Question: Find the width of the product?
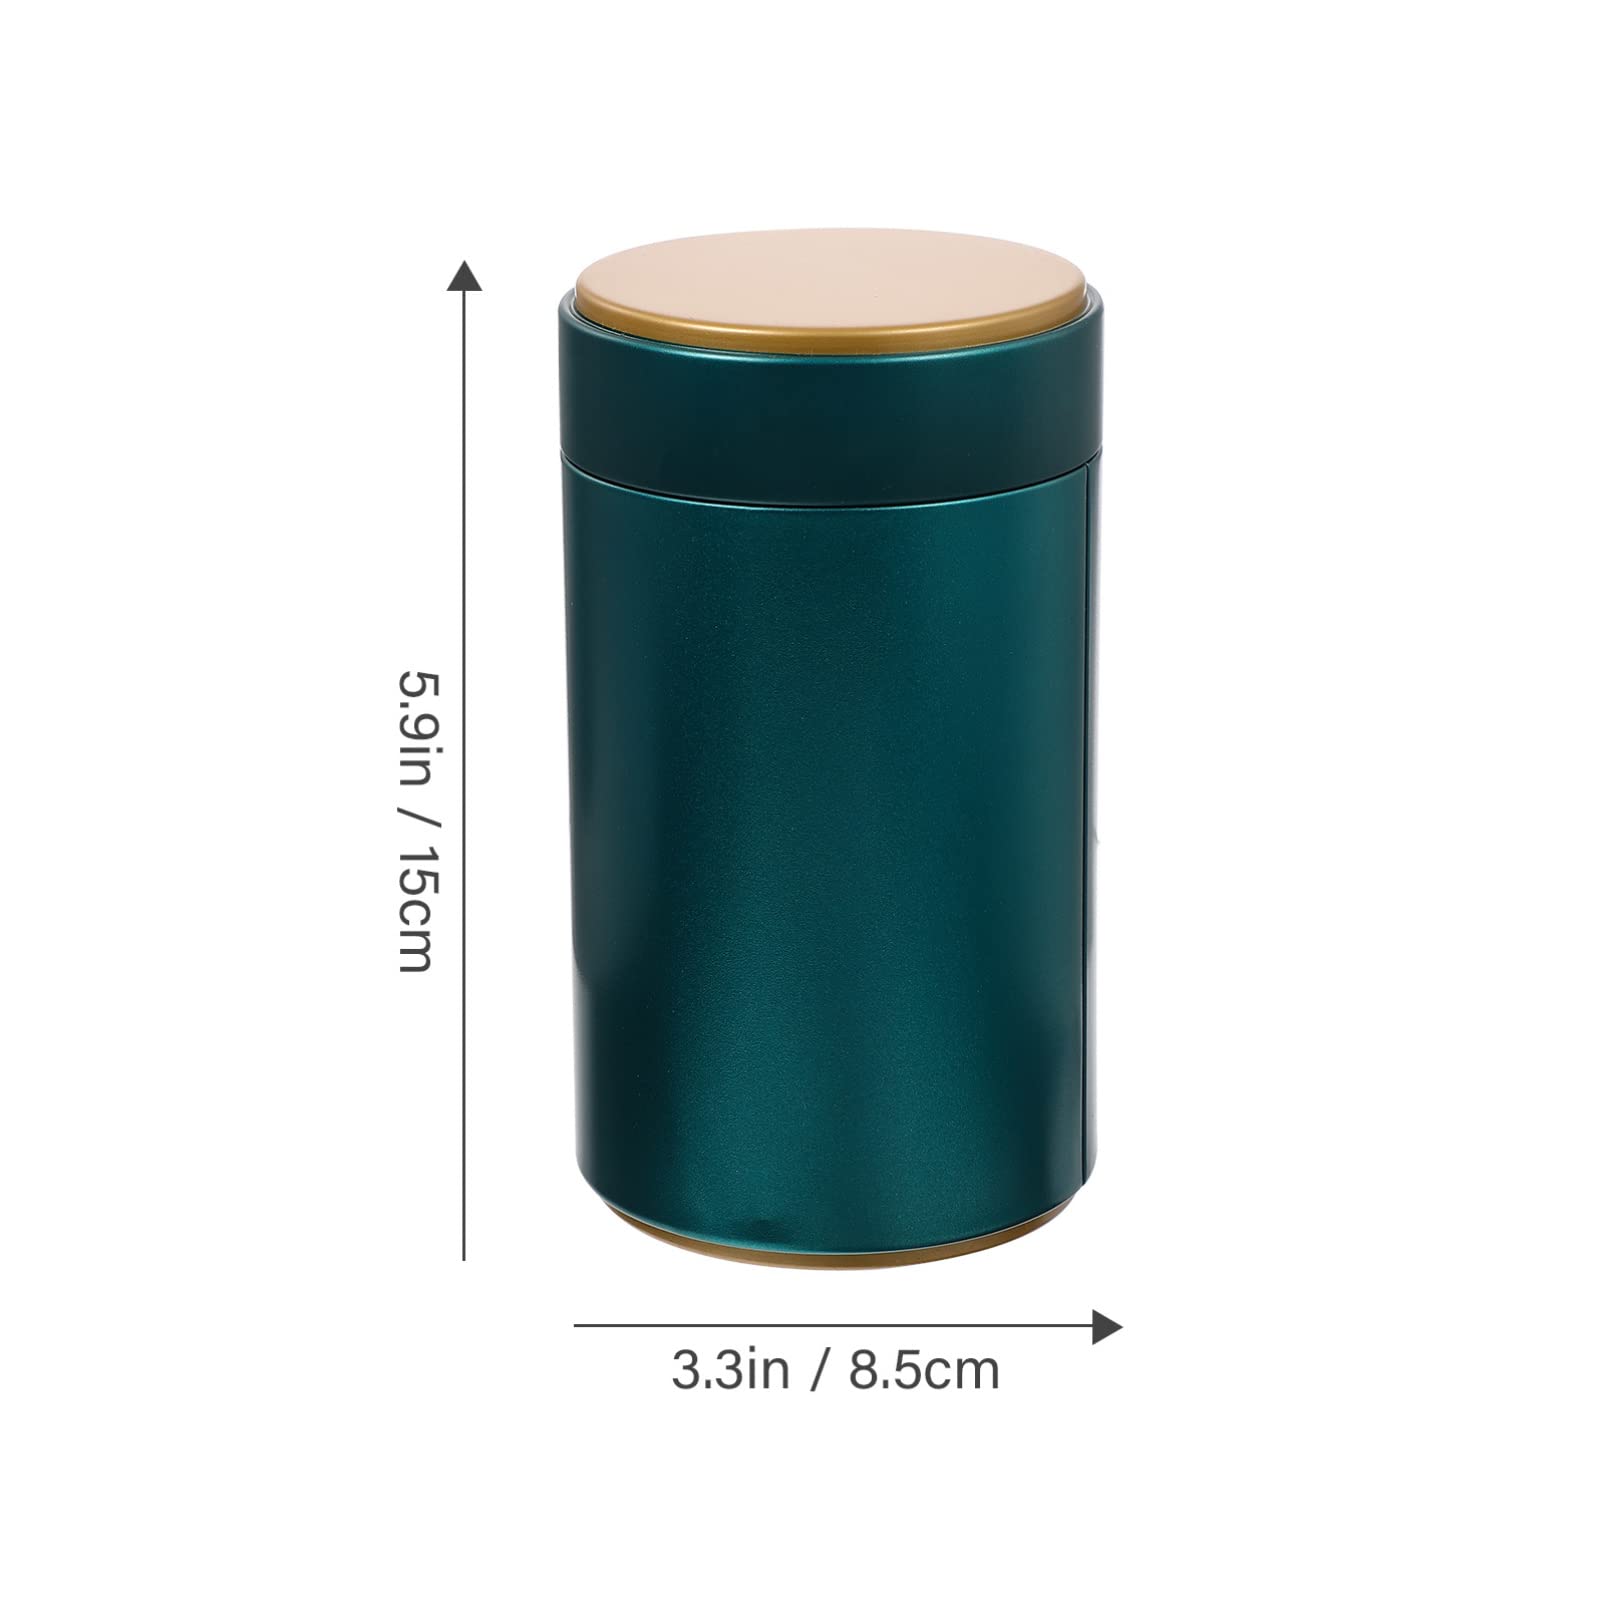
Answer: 8.5 centimetre